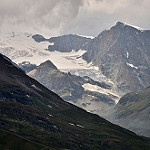
Scene: Outdoor